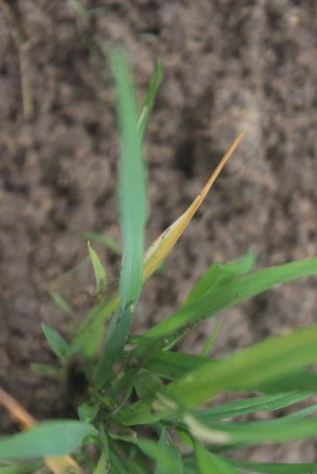
Disease: Tungro